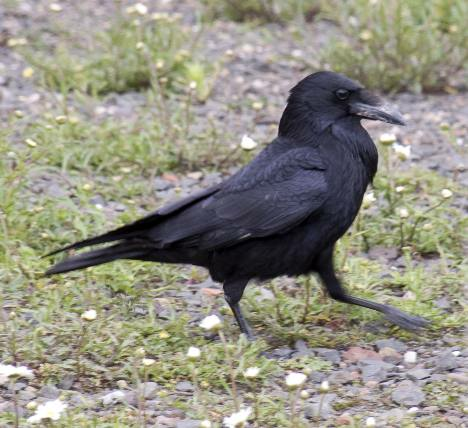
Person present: No